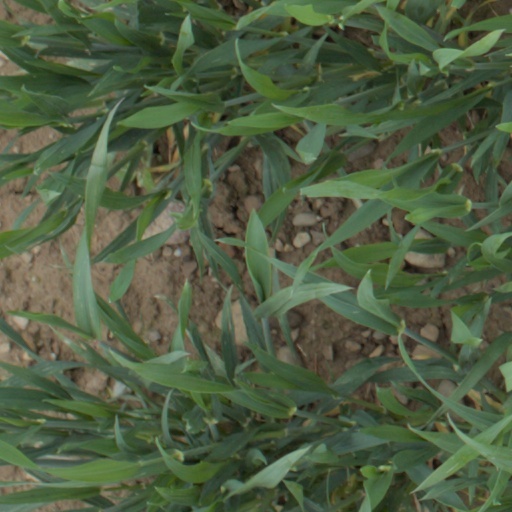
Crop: wheat